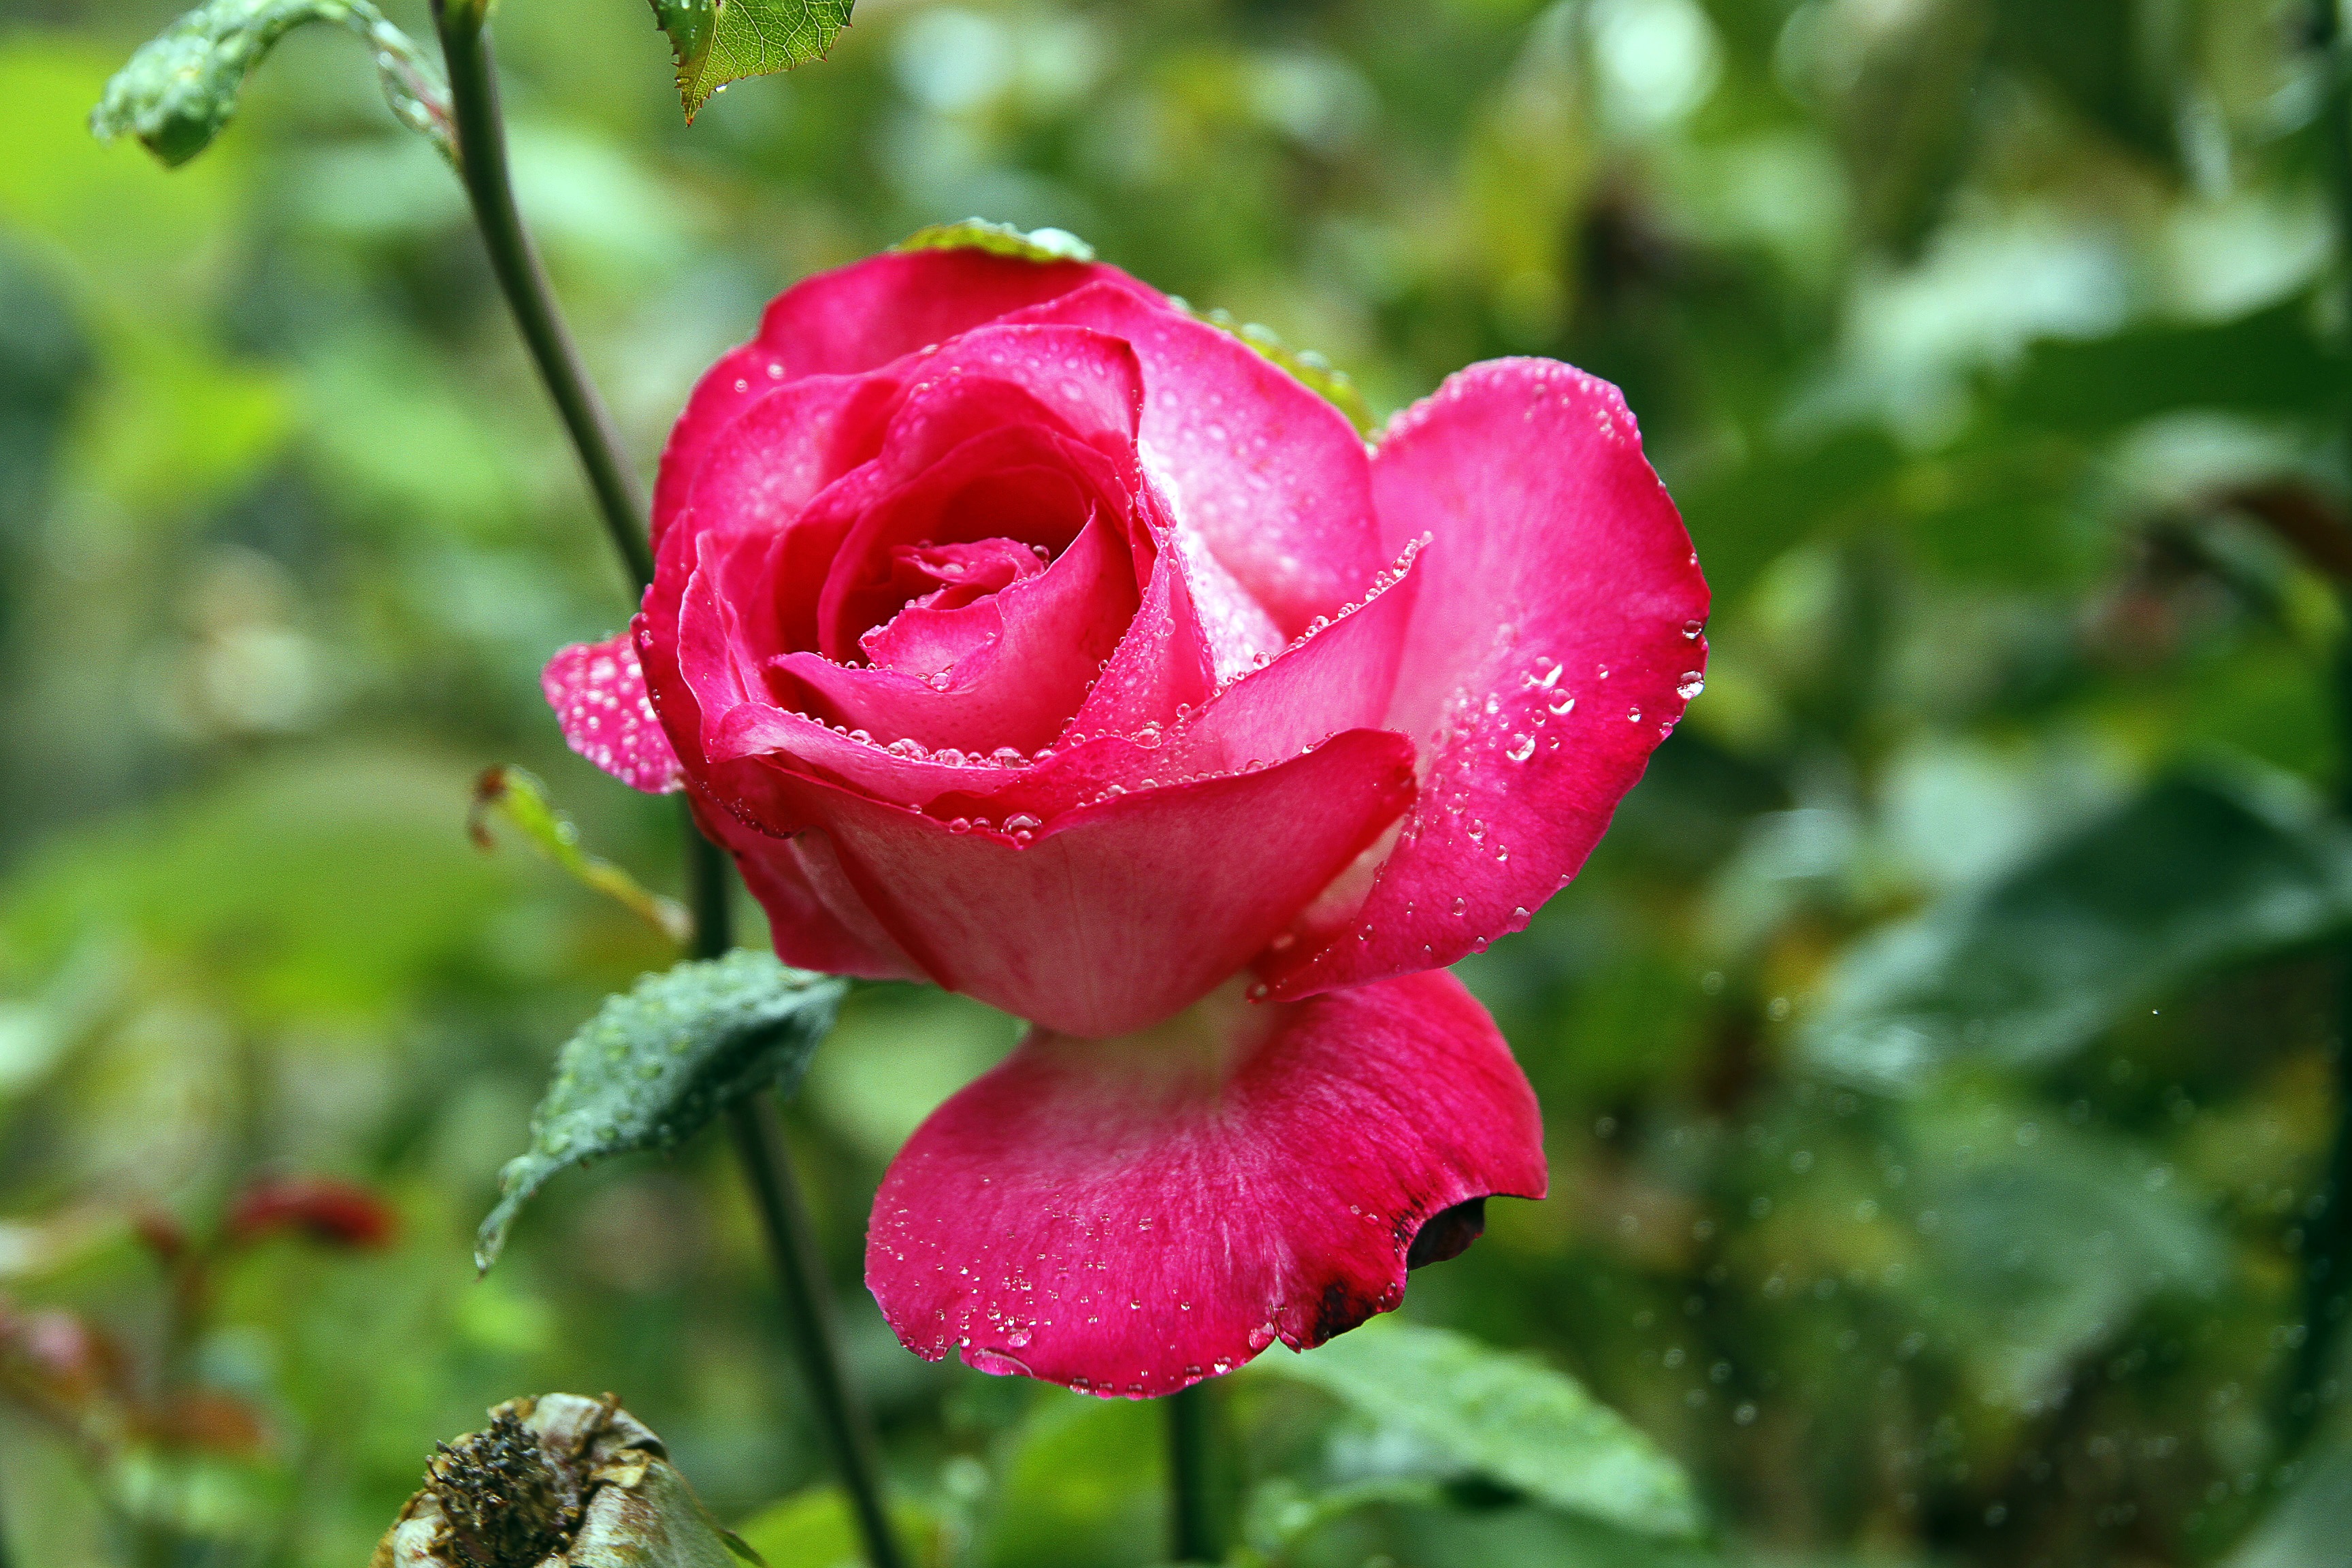
nature, blossom, plant, flower, petal, rose, red, spray, botany, flora, rosa, floribunda, macro photography, flowering plant, garden roses, rose family, plant stem, land plant, rosa centifolia, rose order